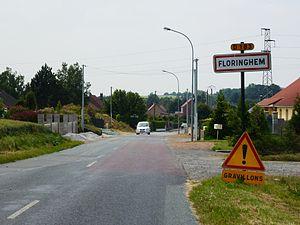
Floringhem est une commune française située dans le département du Pas-de-Calais en région Hauts-de-France.